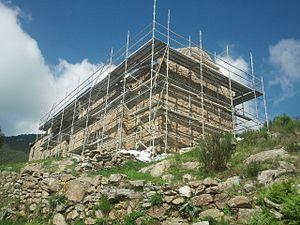
Travaux à l'ermitage Saint-Guillem de Combret This building is indexed in the Base Mérimée, a database of architectural heritage maintained by the French Ministry of Culture,
L'ermitage Saint-Guillem de Combret est une petite chapelle romane rurale située sur le flanc méridional du massif du Canigou, dans le département français des Pyrénées-Orientales. Il se trouve à égale distance des villages de Prats-de-Mollo, siège de la paroisse dont dépendait la chapelle, et du Tech, chef-lieu de la commune à laquelle elle appartient.